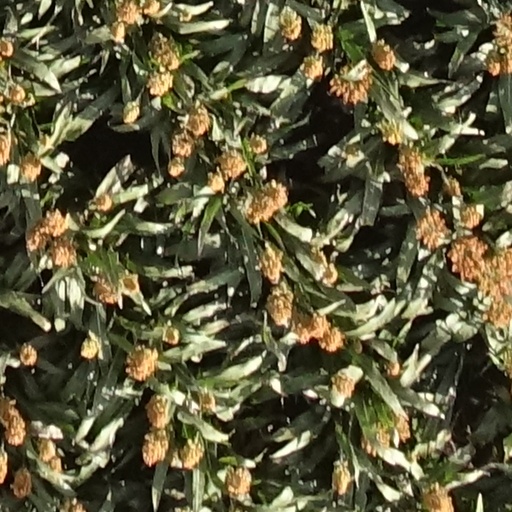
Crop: sorghum